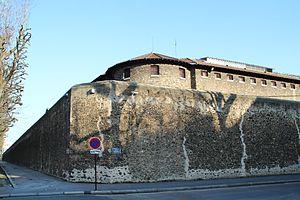
Coin nord-ouest de la prison de la Santé à Paris en France